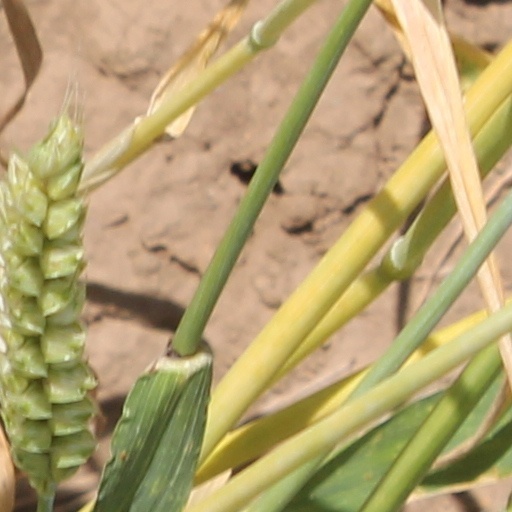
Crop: wheat